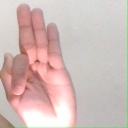
अक्षर: फ